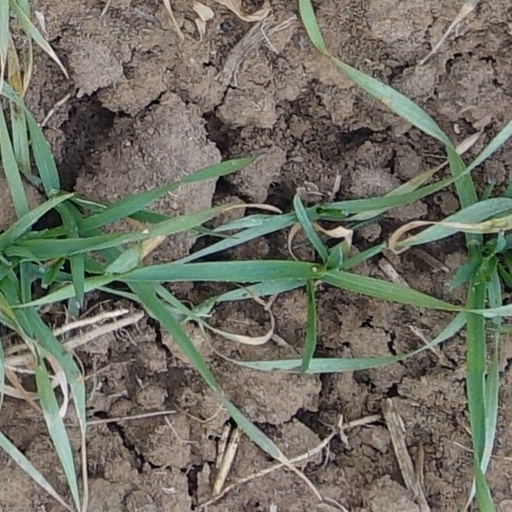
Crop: wheat